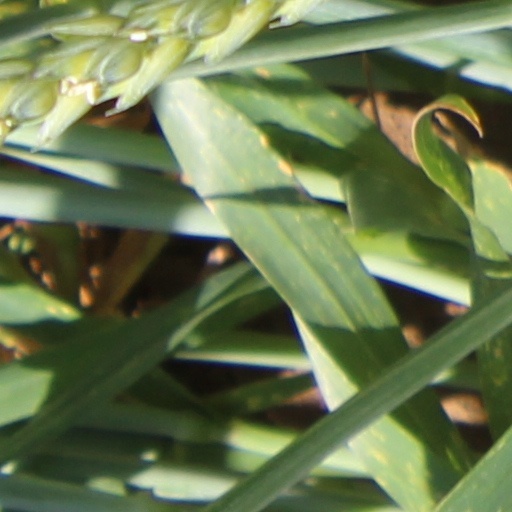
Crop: wheat